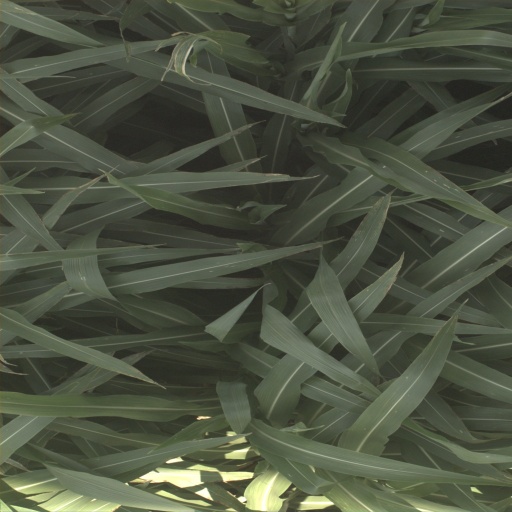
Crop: sorghum